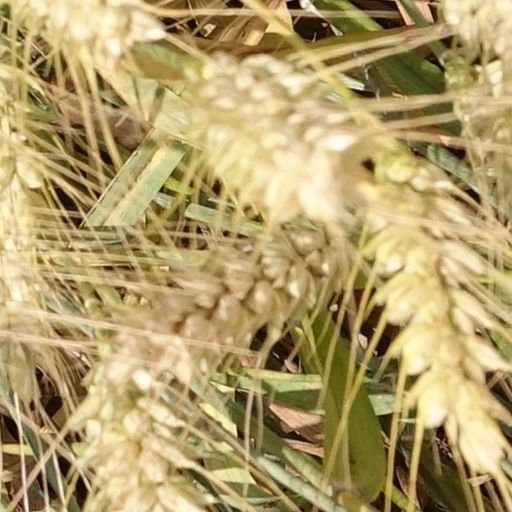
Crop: wheat